Clog dancing

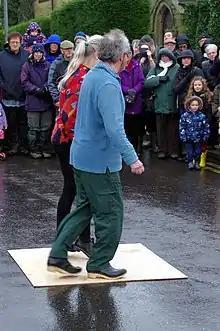
English clog and step dancers in Grenoside, Sheffield.

Cecil Sharp frequently encountered step dancing, clog dancing and North West morris dancing (a type of morris often performed in clogs, but not the same as clog dancing) in his search for folk dances in England, but it was Maud Karpeles who was more effective in documenting some of these dances. She encountered groups of North West morris dancers in the North-West of England. Her book "The Lancashire Morris Dance" was published in 1930. It contained arrangements of the common Morris tunes: "Rush cart lads", "The girl I left behind me", "Corn rigs", "Sawney was tall" – "Radstock jig", "Balquhidder lasses", "Shepton hornpipe", "Nancy Dawson" and "Cross Morris". In 1911 John Graham had published "Lancashire and Cheshire Morris Dances" from the same area. In the United States, English clog steps were combined with African rhythms to form "buck and wing dancing", and that evolved into Tap dance. Nowadays, clogs, tap shoes, and hard-soled shoes are all worn depending on the style of dance. Dances and steps are most notably found in the North East, the Lake District, and Lancashire. As well as being danced in social settings, there are also some competitions, which has helped define some of the styles.Competition style dancing is often focused on very precise footwork with very little upper-body movement.